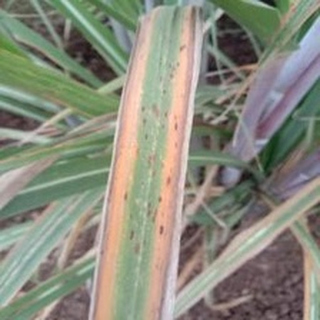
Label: sugarcane_rust